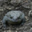
Label: frog